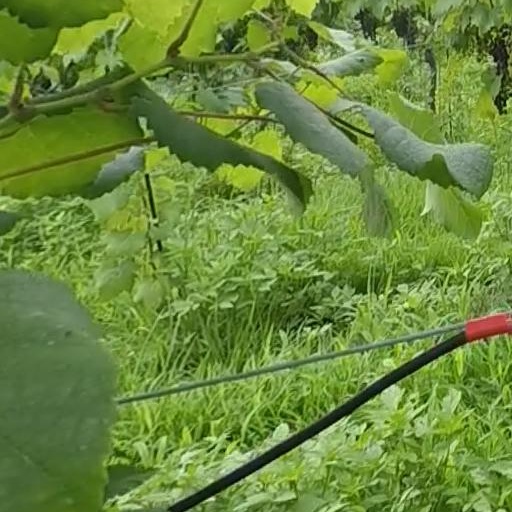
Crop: grape